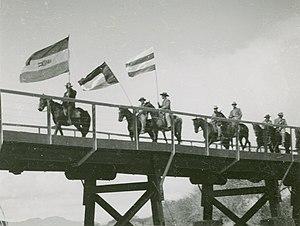
Centenaire du Grand Trek
Les Voortrekkers sont les populations Boers qui ont participé au Grand Trek entre 1835 et 1852 en Afrique du Sud.
Daniel François Malan est un pasteur de l'Église réformée hollandaise, journaliste et homme politique sud-africain, premier ministre de l'Union Sud-africaine de 1948 à 1954, période durant laquelle son gouvernement instaure la politique d'apartheid.
L'Union sud-africaine ou union d'Afrique du Sud est le nom donné à l’État d'Afrique du Sud de sa fondation en 1910, comme dominion de la Couronne britannique, à 1961, année de la création de la république d'Afrique du Sud.
Le Parti national est un parti politique d'Afrique du Sud fondé en 1914 et dissous en 2005. Il fut connu également sous plusieurs autres appellations successives comme Parti national purifié, Parti national réunifié et enfin Nouveau Parti national.
Le parti national purifié est le nom qu'adopta le courant résiduel du parti national d'Afrique du Sud entre 1934 et 1940. Le GNP fut créé par la branche du parti national de la province du Cap après que ses dirigeants, menés par leur chef Daniel François Malan, aient refusé de dissoudre leur section provinciale et de valider la fusion du parti national avec le parti sud-africain dans le parti uni.
Un Afrikaner est un Sud-africain blanc d’origine néerlandaise, française, allemande ou scandinave qui s’exprime dans une langue dérivée du néerlandais du XVIIᵉ siècle : l’afrikaans.
Le drapeau de l'Afrique du Sud est l'emblème national de la République d'Afrique du Sud. Le drapeau actuel est en vigueur depuis le 27 avril 1994, date des premières élections nationales non raciales que connaît alors ce pays en 342 années d'histoire et en 84 ans de démocratie parlementaire. Image d'un État-nation reconstitué, il marque la fin de la symbolique blanche en Afrique du Sud et l'avènement d'une Afrique du Sud mélangée.
La Fédération des organisations culturelles afrikaans est une association culturelle sud-africaine destinée à promouvoir et défendre la culture des Afrikaners.